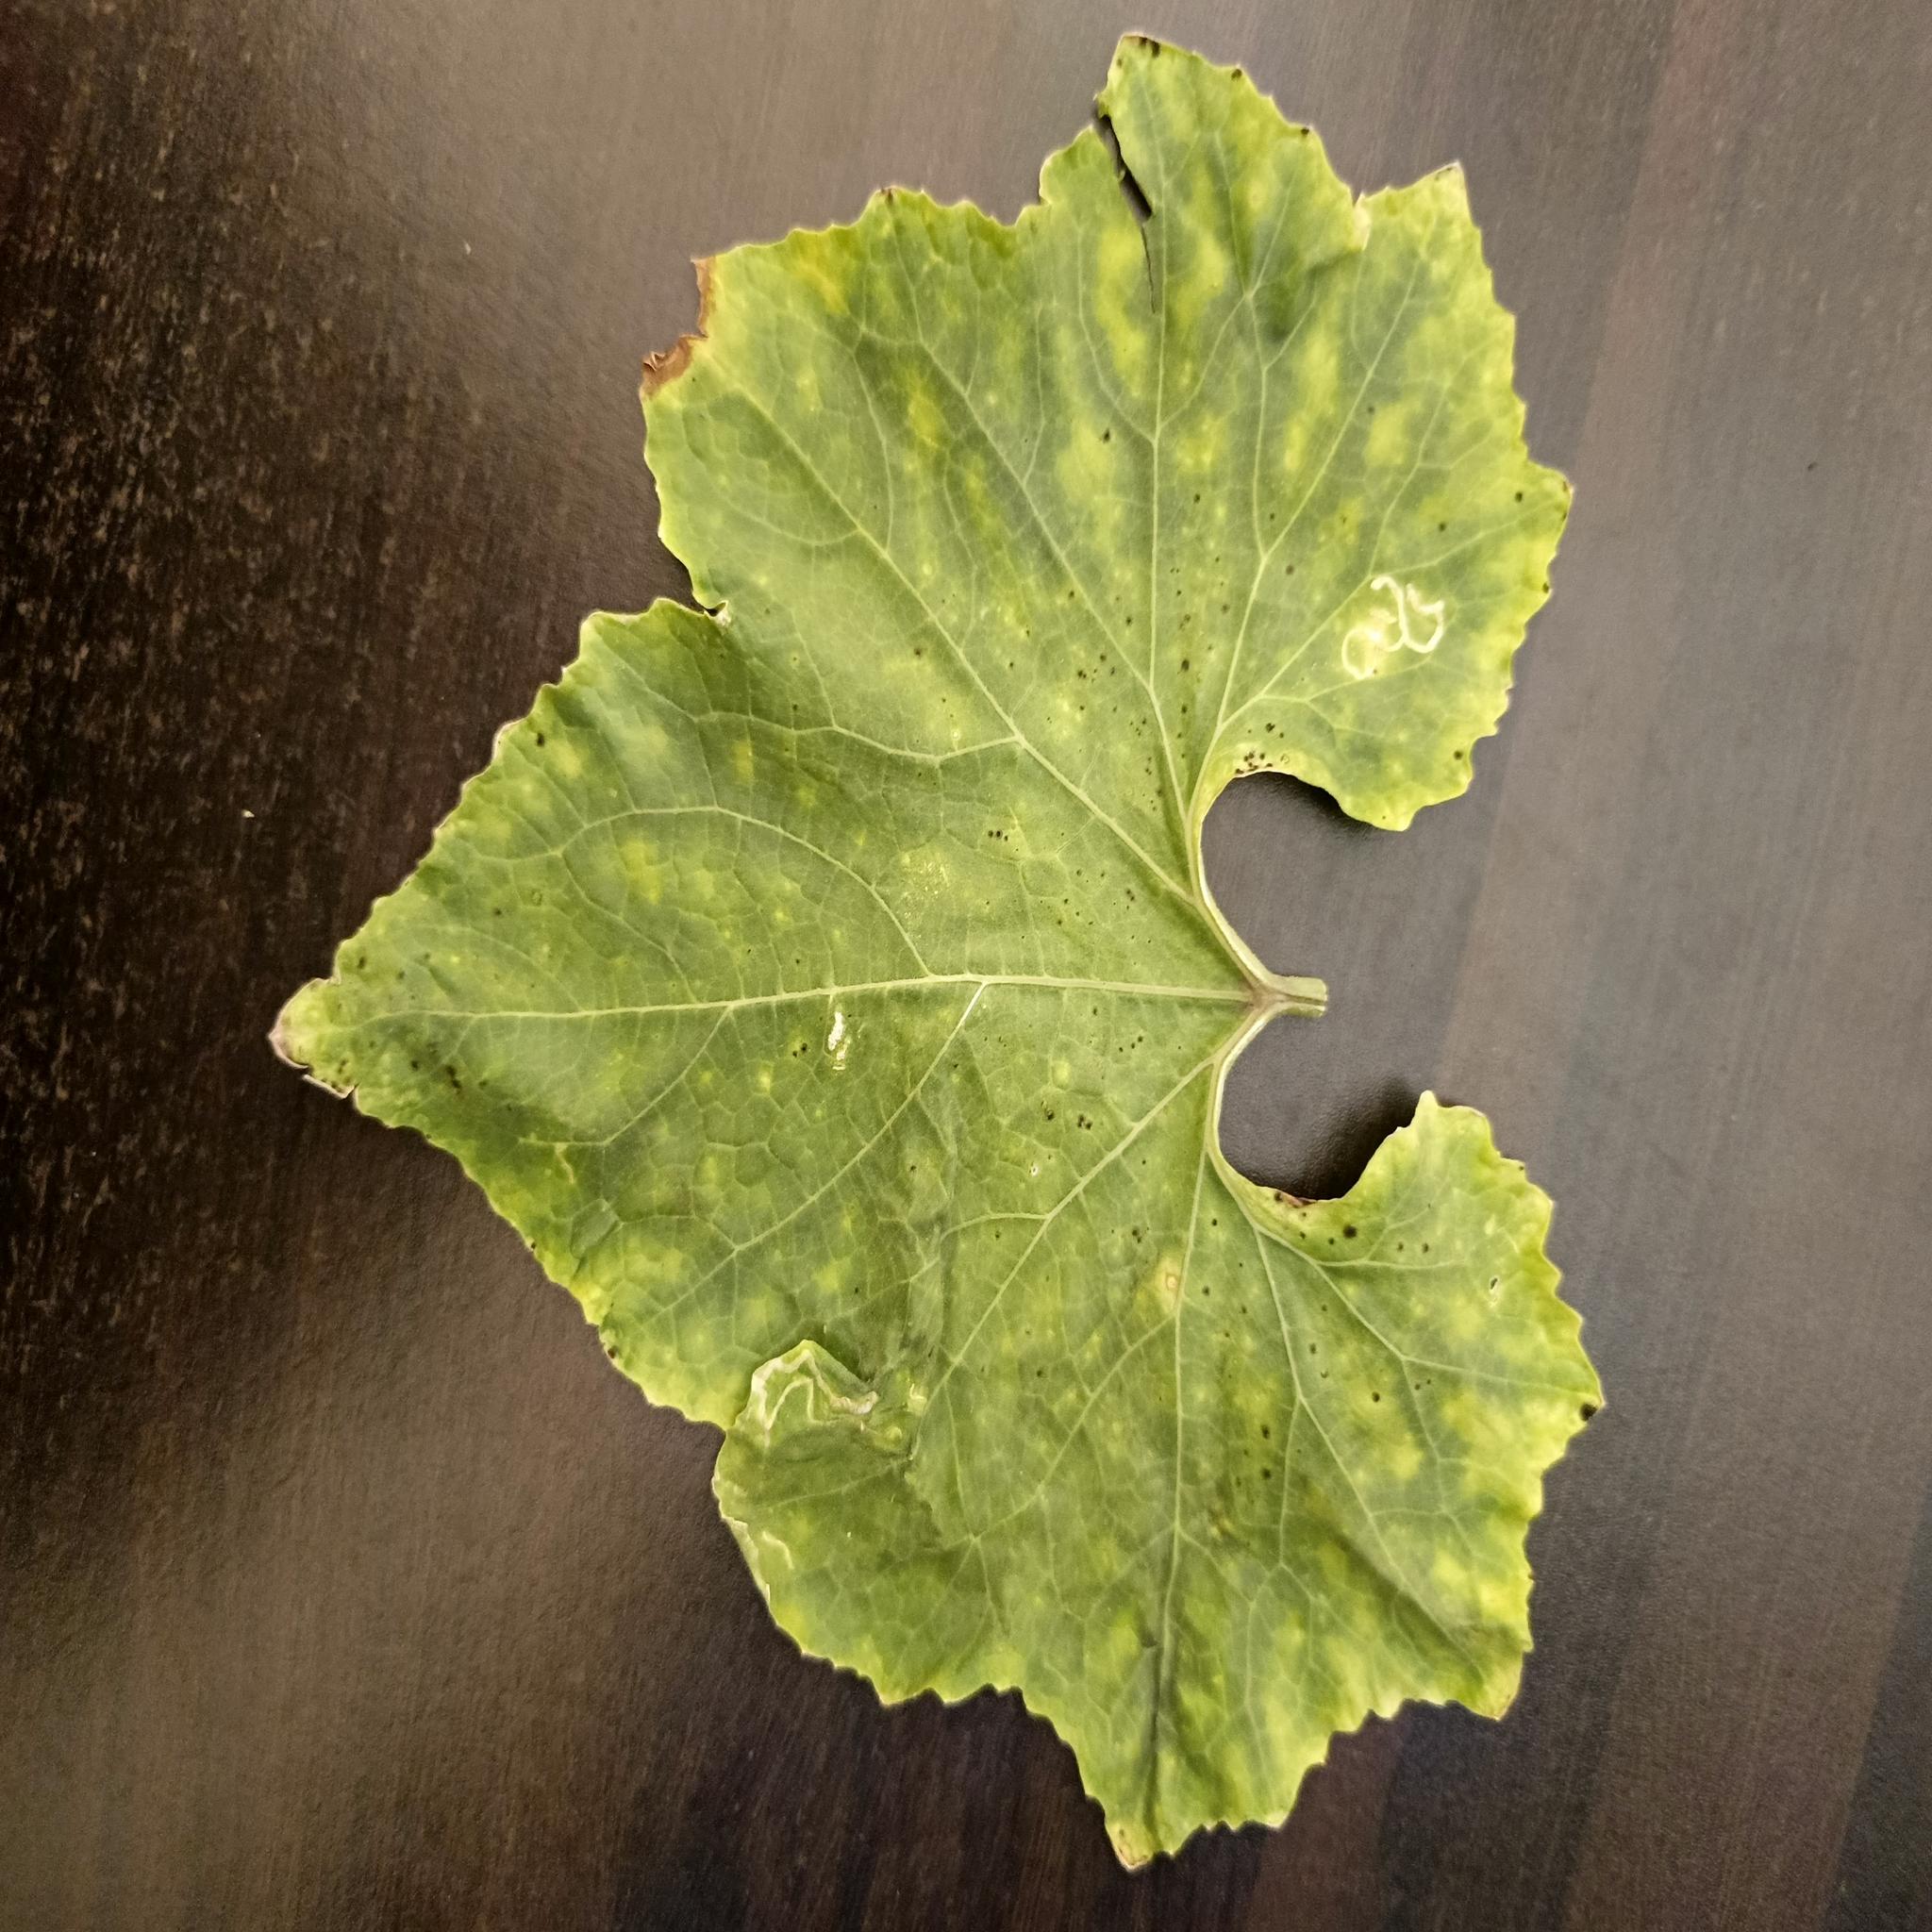
Label: Leaf miner